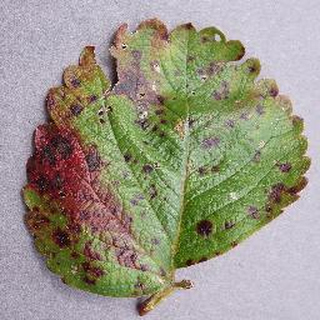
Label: strawberry_leaf_scorch